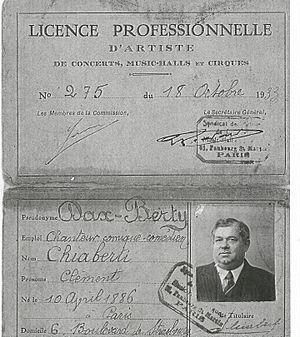
A chanté dans sont répertoire
Dax Berthy, de son vrai nom Clément Chiaberti, né le 10 avril 1886 à Paris XVᵉ, mort le 11 décembre 1961 à Paris Xᵉ, est un acteur français. Il se présentait comme « comique de la scène et de l'écran ». Il figure principalement aux génériques de deux films :